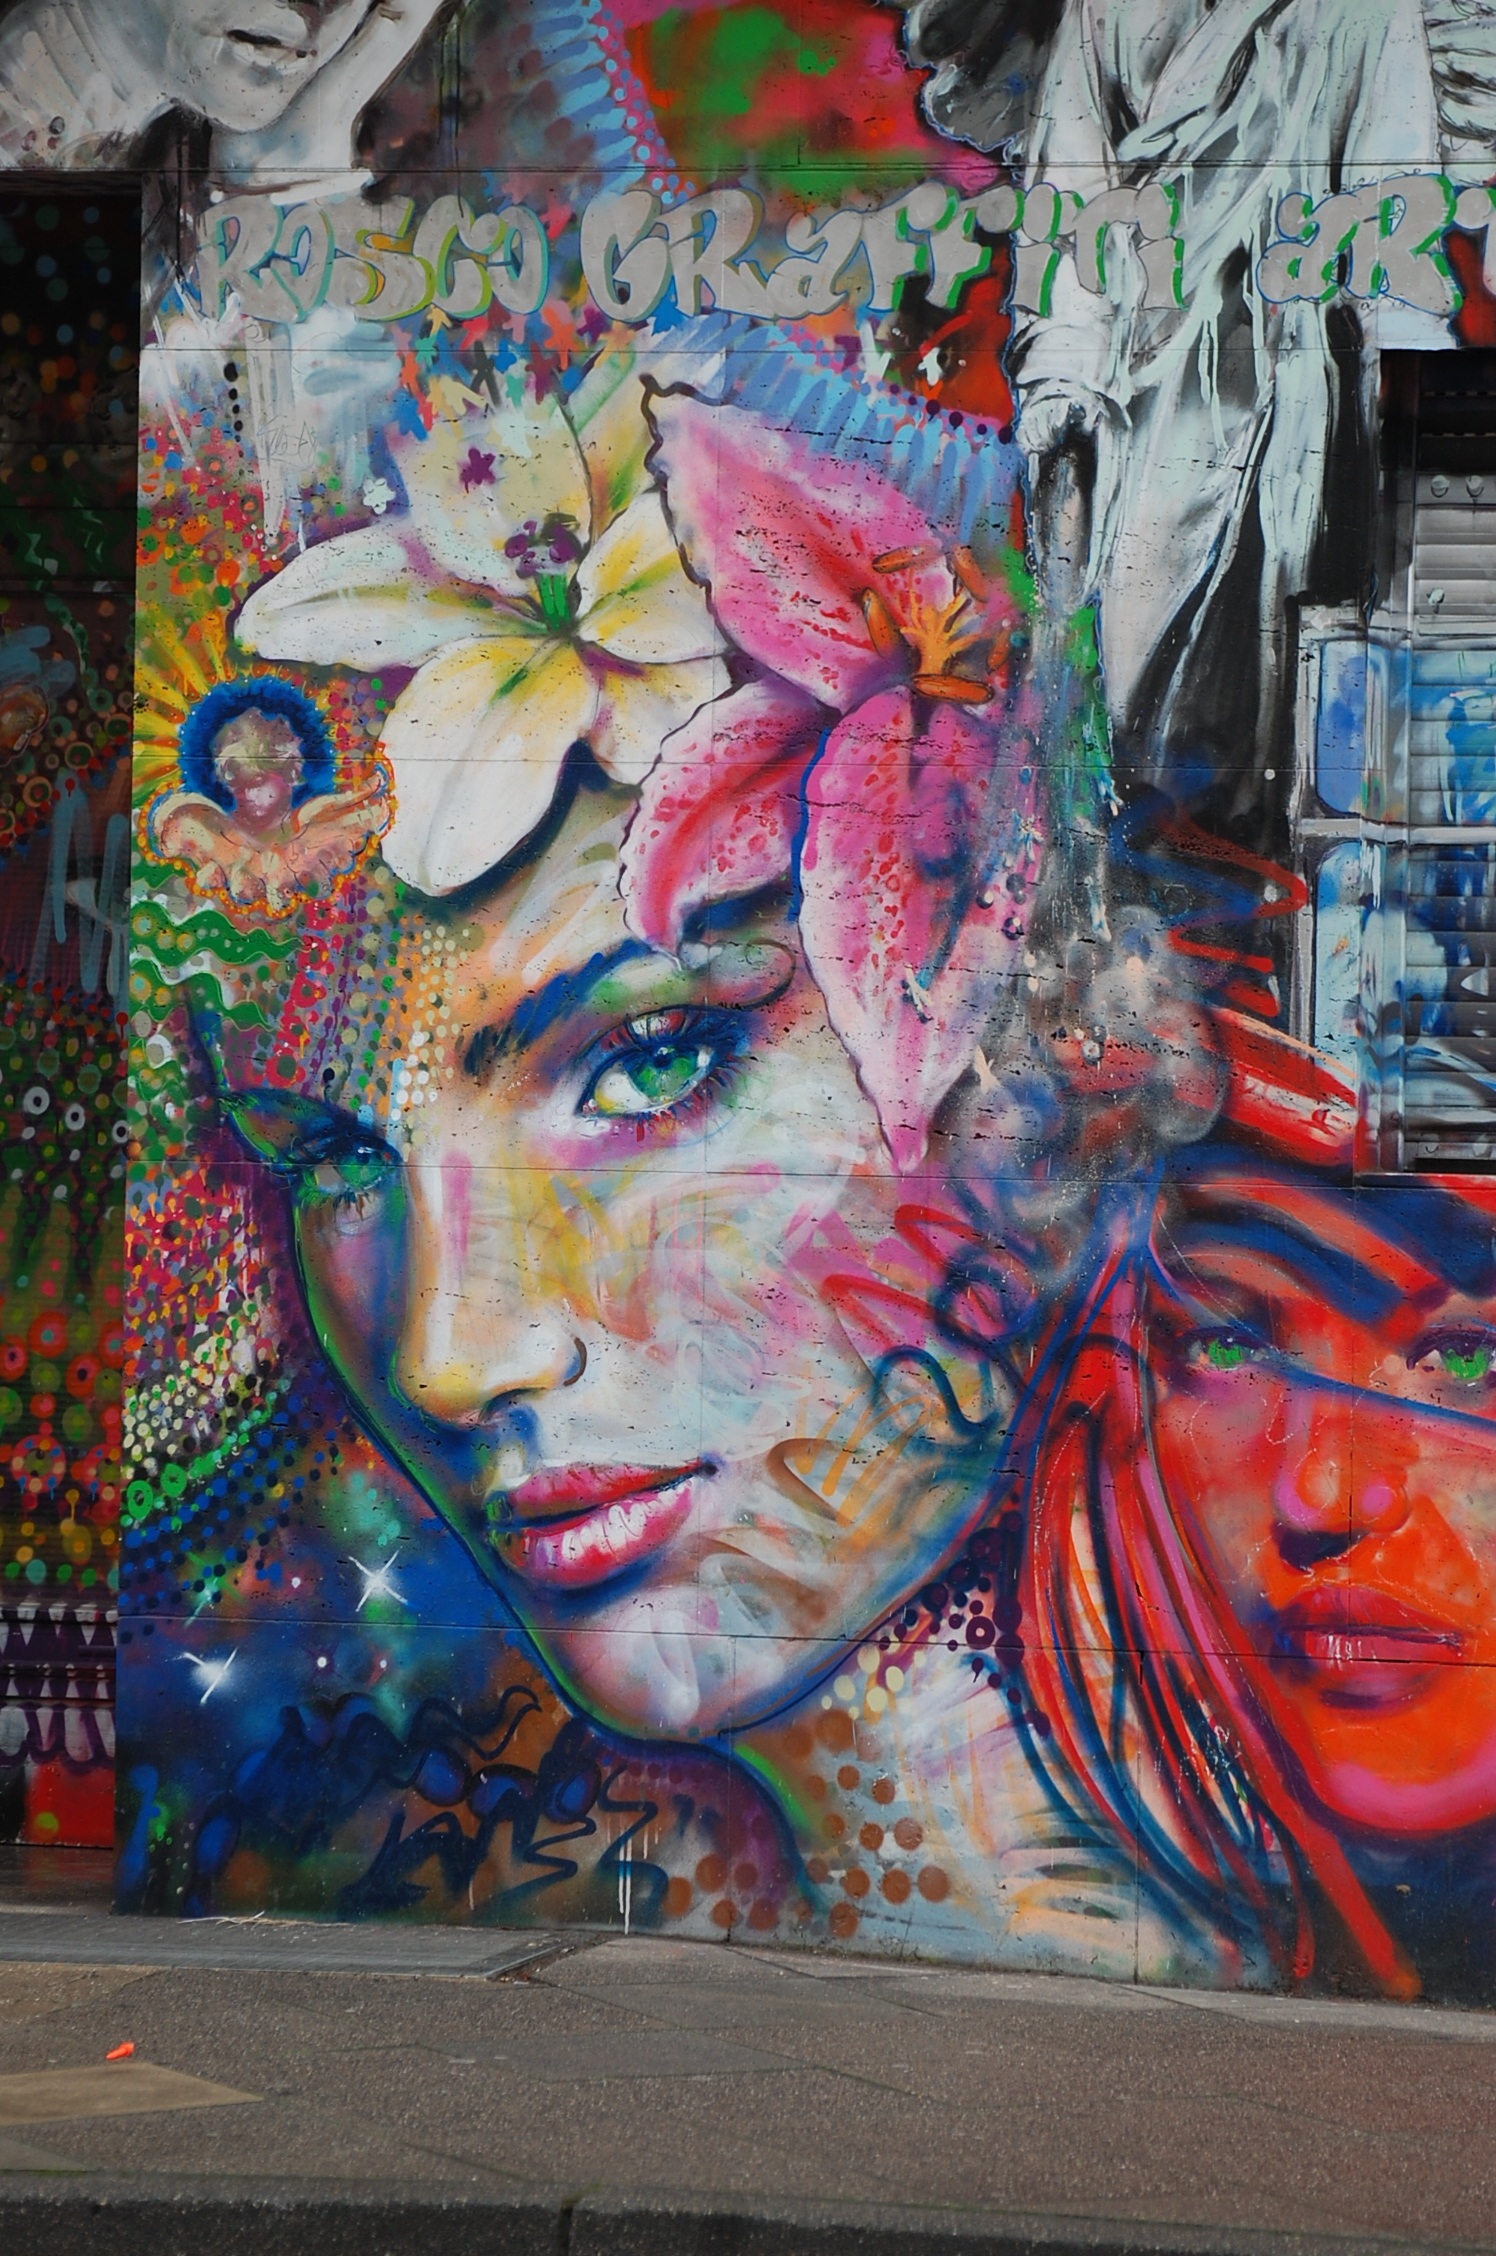
girl, woman, white, wall, portrait, spray, color, graffiti, painting, street art, face, art, head, lips, mural, fantasy, longing, modern art, housewife